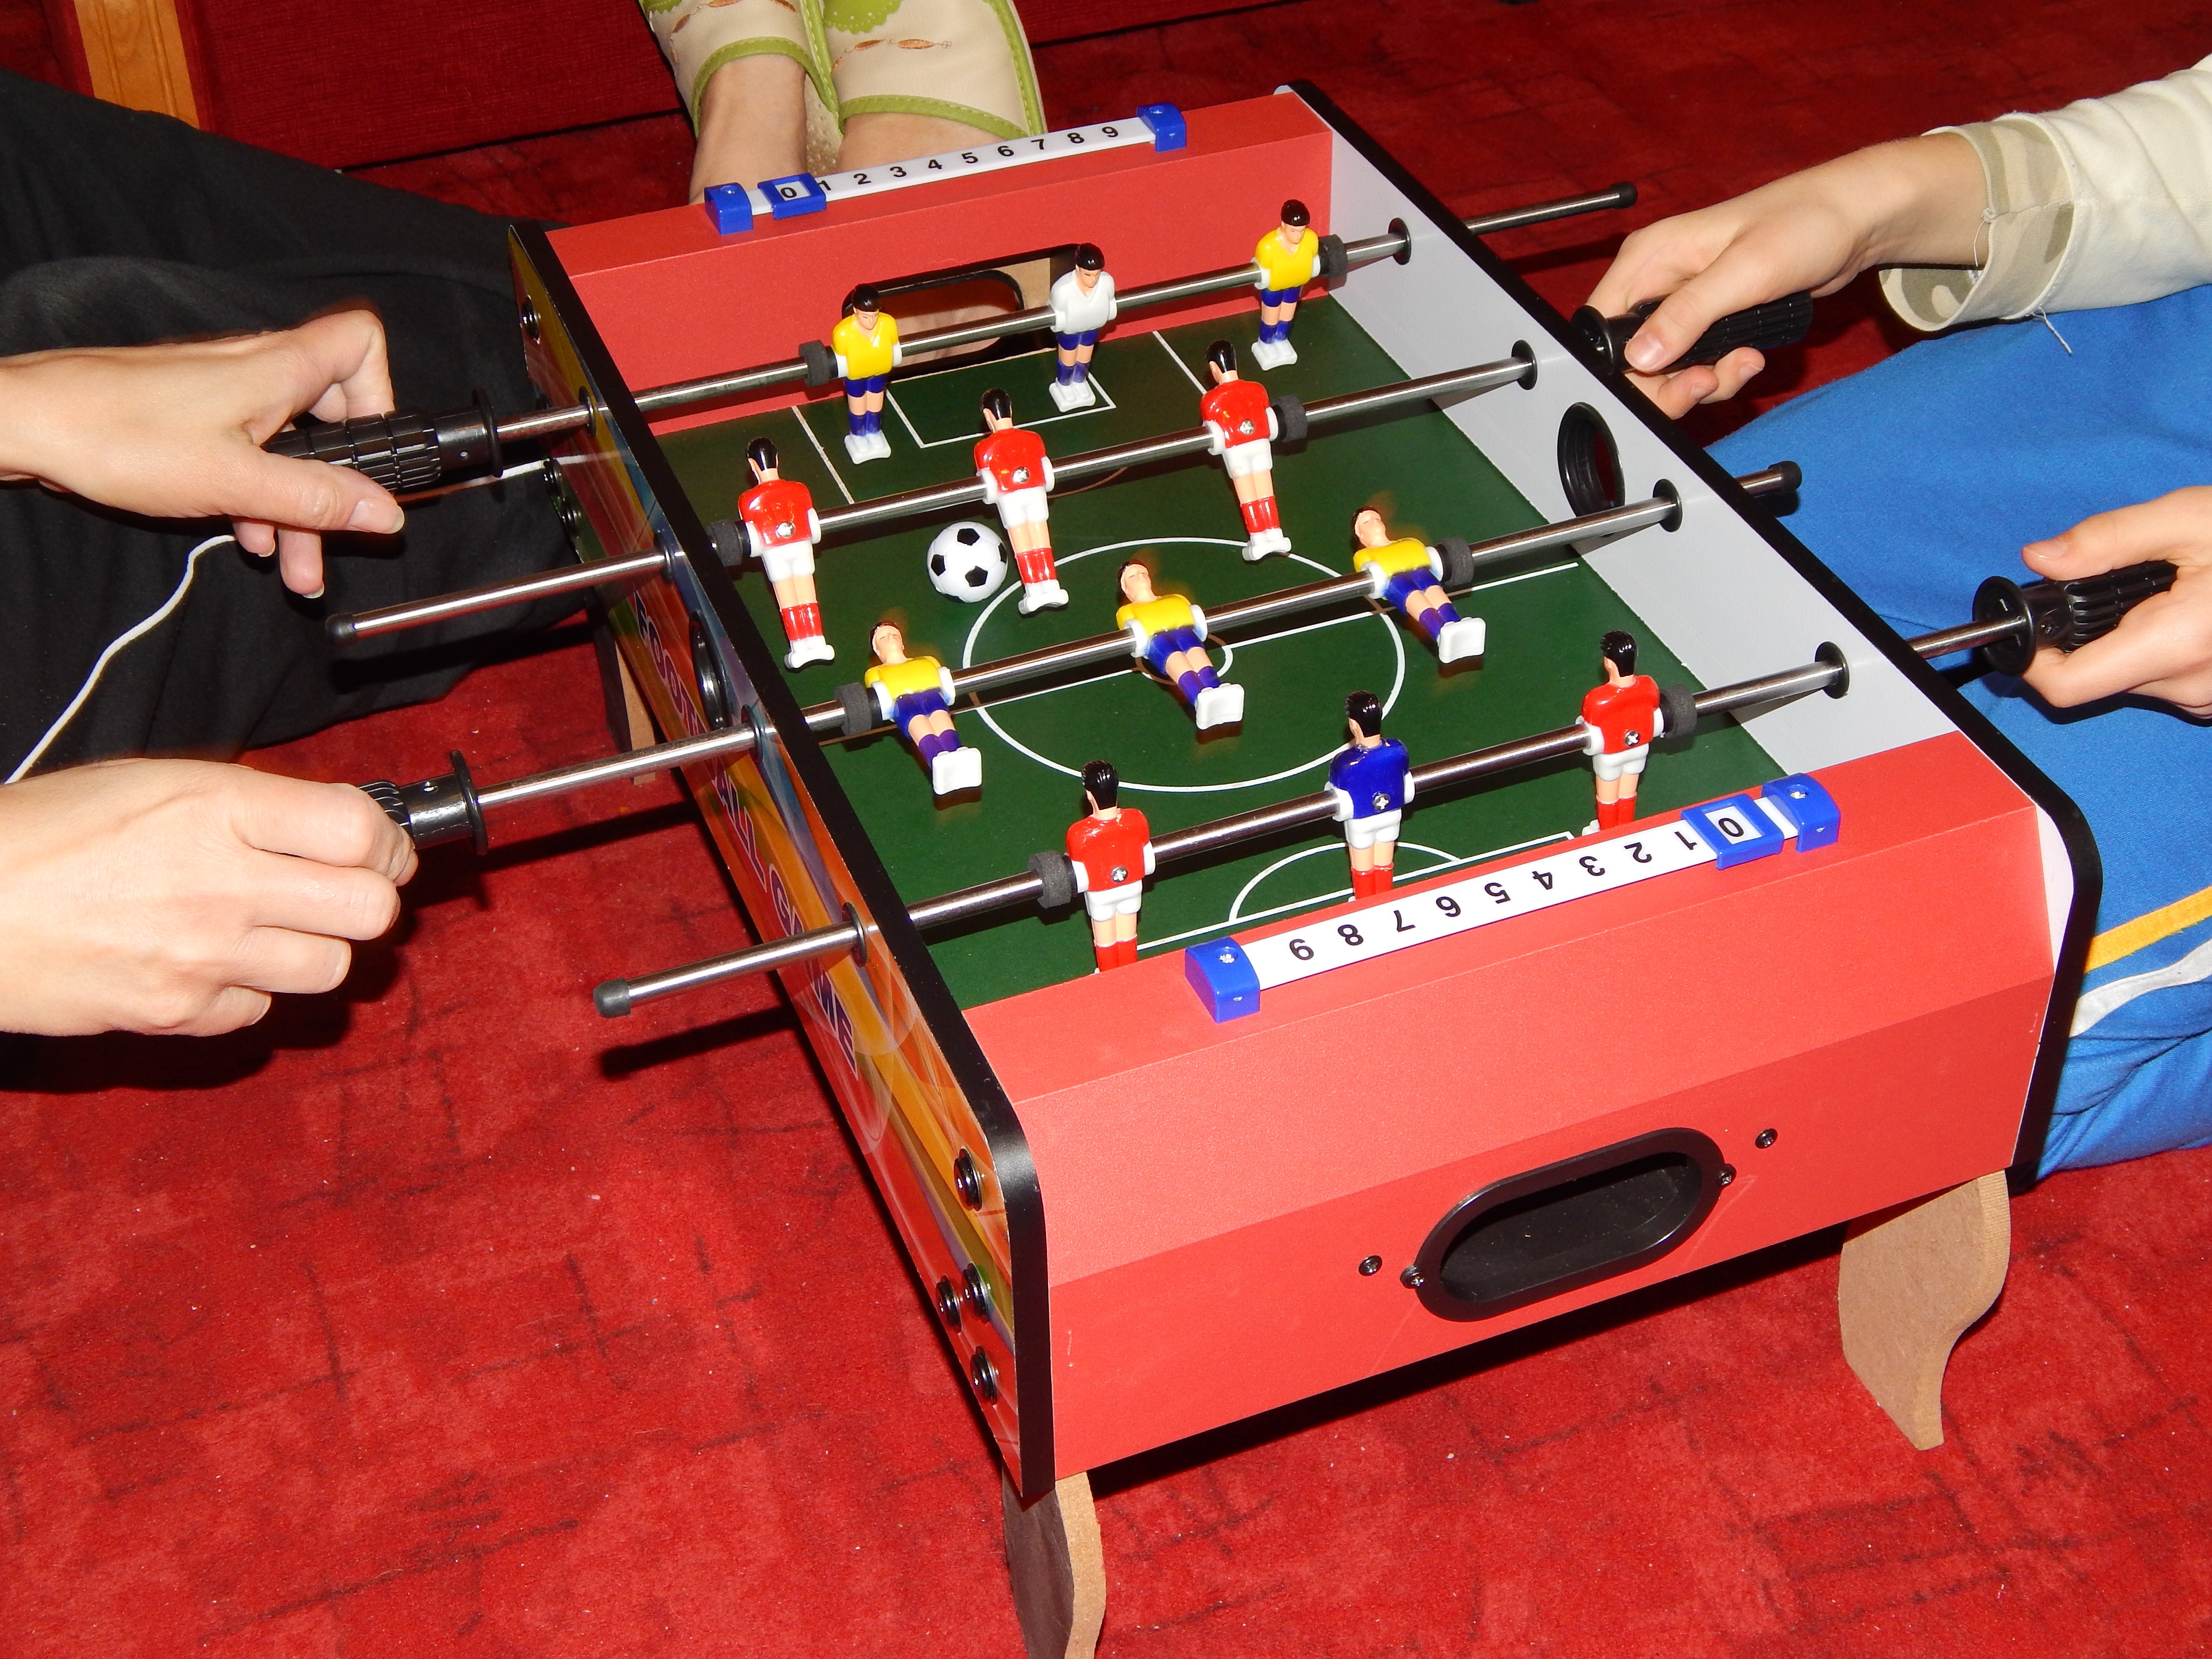
game, play, recreation, football, fun, futbol, games, indoor games and sports